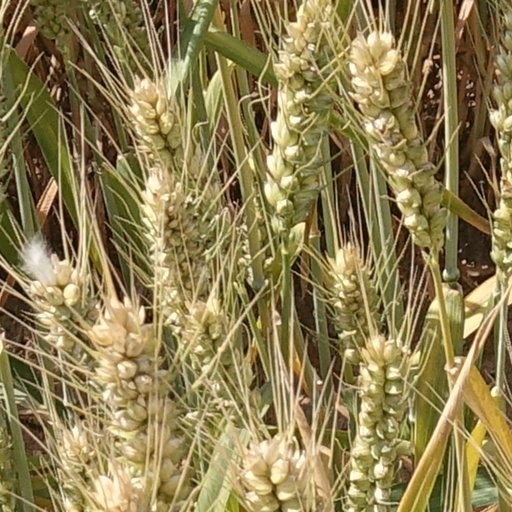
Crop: wheat